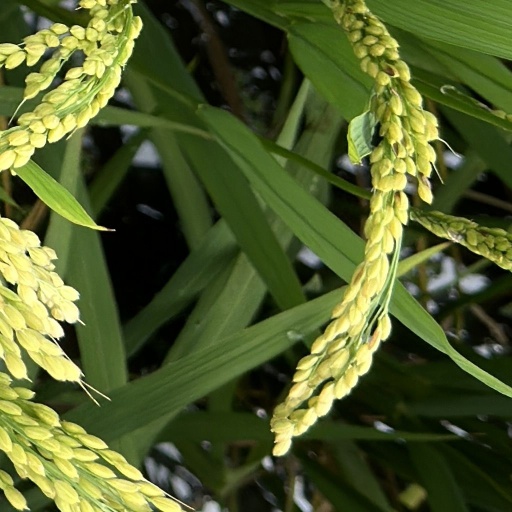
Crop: rice